Roger Hunt

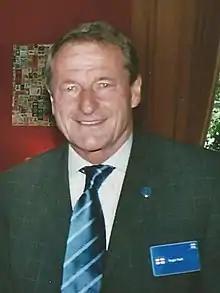
Hunt in 2006

Roger Hunt (20 July 1938 – 27 September 2021) was an English professional footballer who played as a forward.